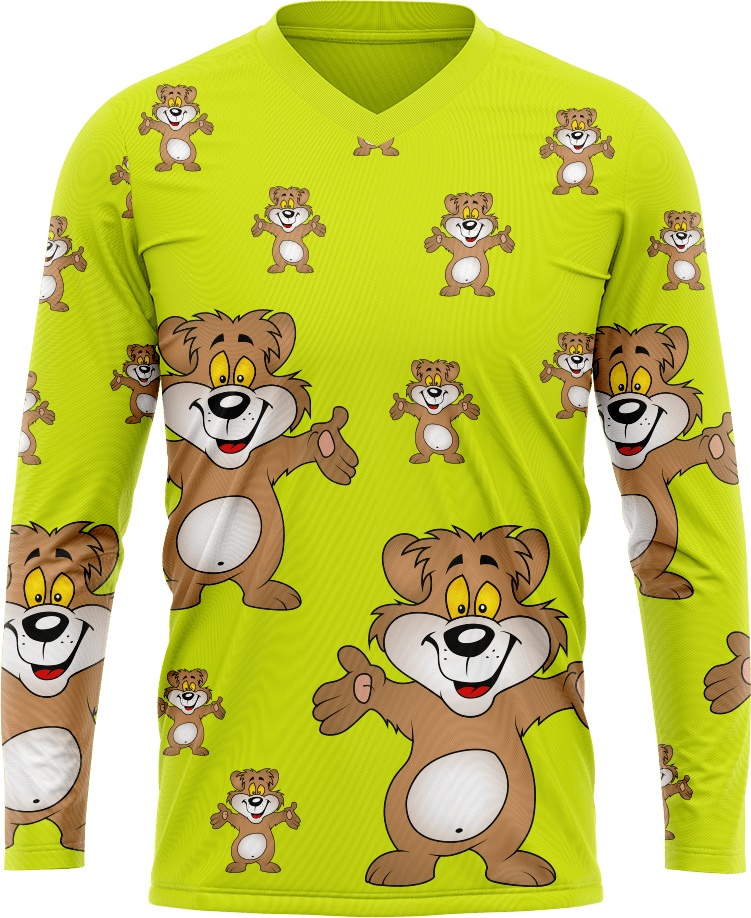
Billy Bear Mountain Bike
Our Elite Mountain Bike Jerseys made from an Ultralight Airtex Fabric include vent panels for a breezy ride and maximum airflow. Ride in Style with this lightweight and super sleek design. The uber cool Billy Bear pattern makes for the perfect chit chat on a ride or If you’re riding solo, you’ll still feel just as good knowing that no one looks quite as cool as you do on a bike. Not only do you want one for yourself, but how about get your whole riding team dressed up. Now that would be something. Order now to ensure you get the prints and designs that you can’t live without! Fungear, dare to be unforgivingly you.
Brand: fungear.com.au
Category: Sporting Goods > Outdoor Recreation > Cycling > Cycling Apparel & Accessories